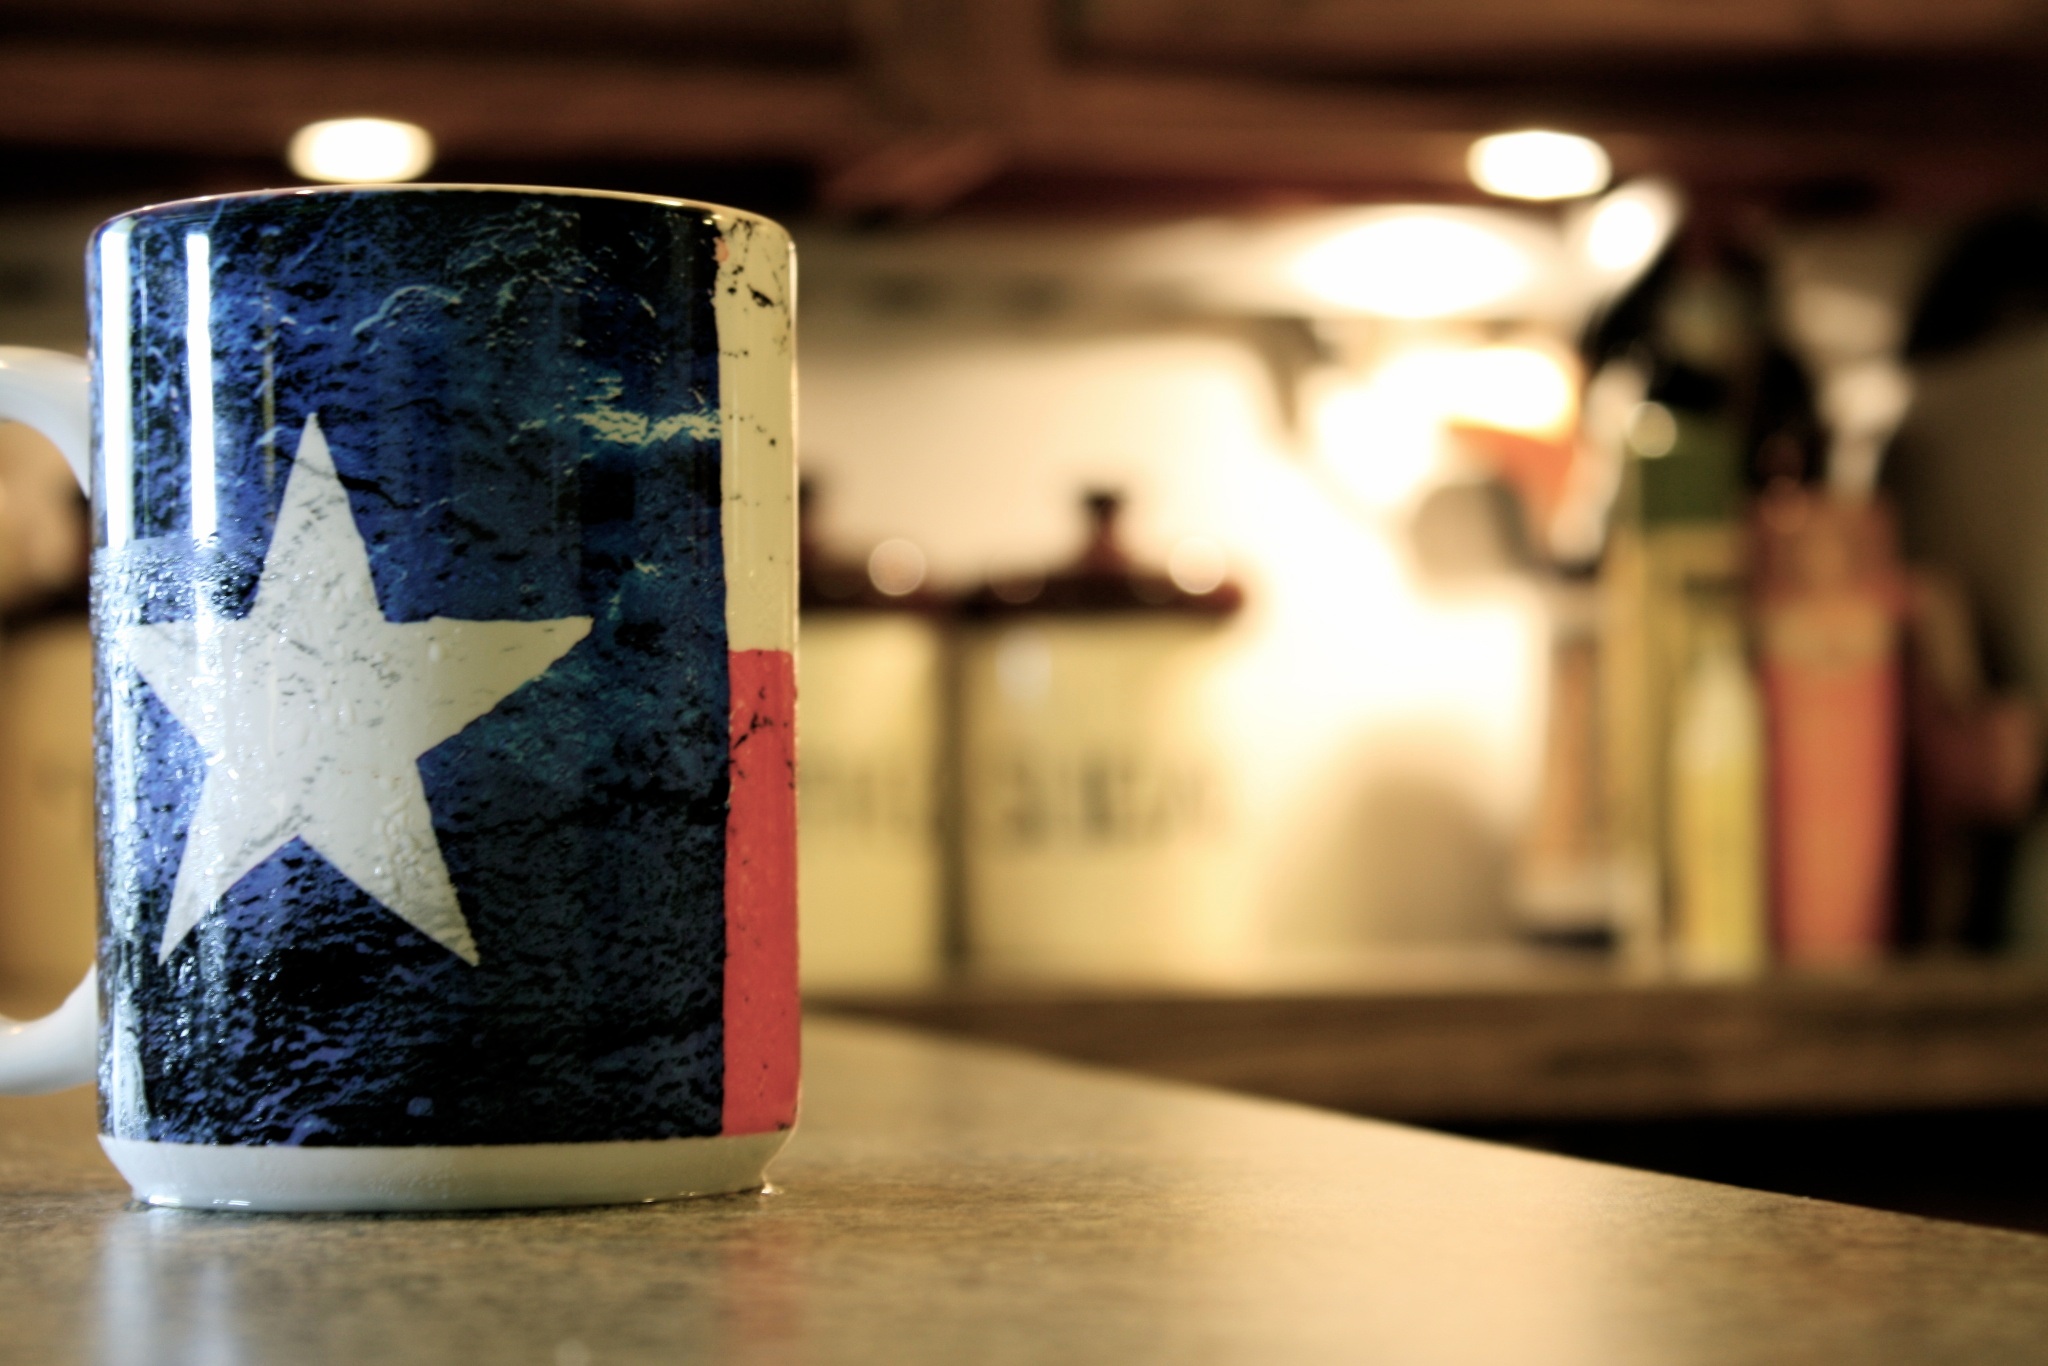
drink, lighting, beer, brand, distilled beverage